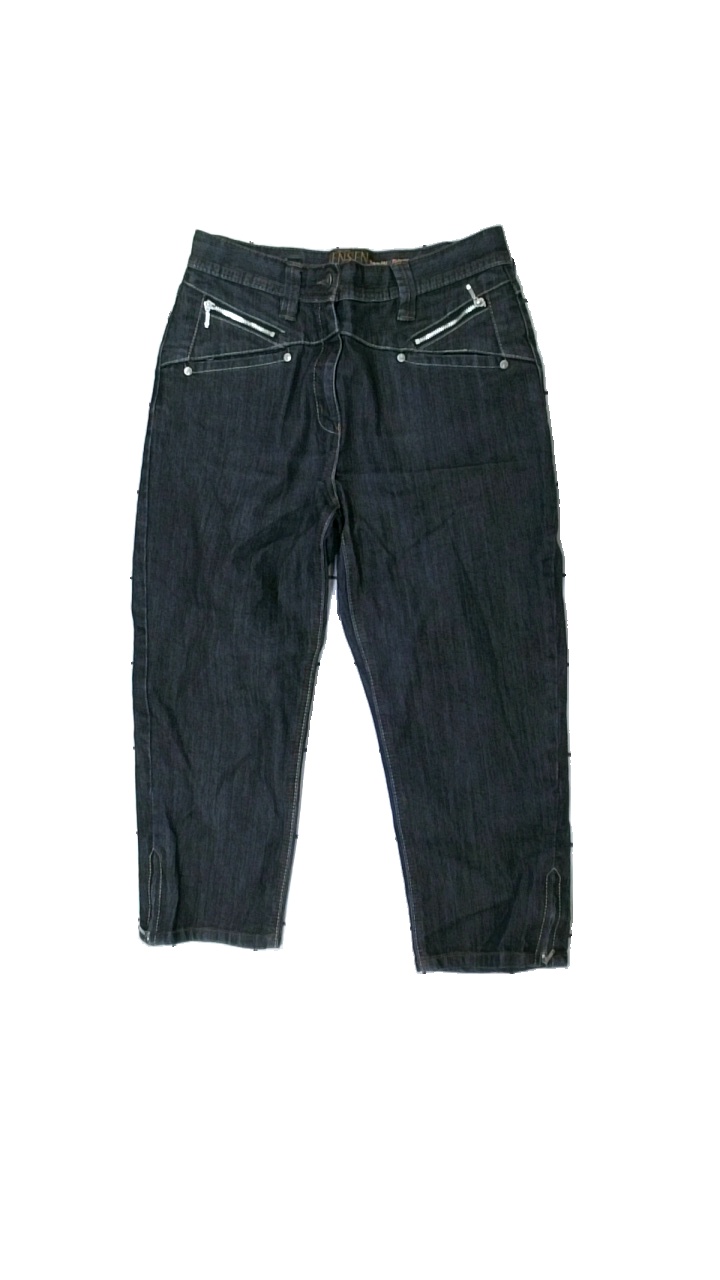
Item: Jeans (Ladies)
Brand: Jensen
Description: grå jeans som går till knäna
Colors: Grey
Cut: Regular
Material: ?
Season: All
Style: Denim
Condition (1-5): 5
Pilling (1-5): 5
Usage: Reuse
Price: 50-100